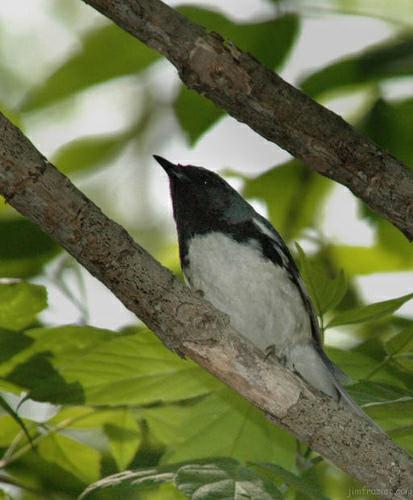
A photo of a black throated blue warbler